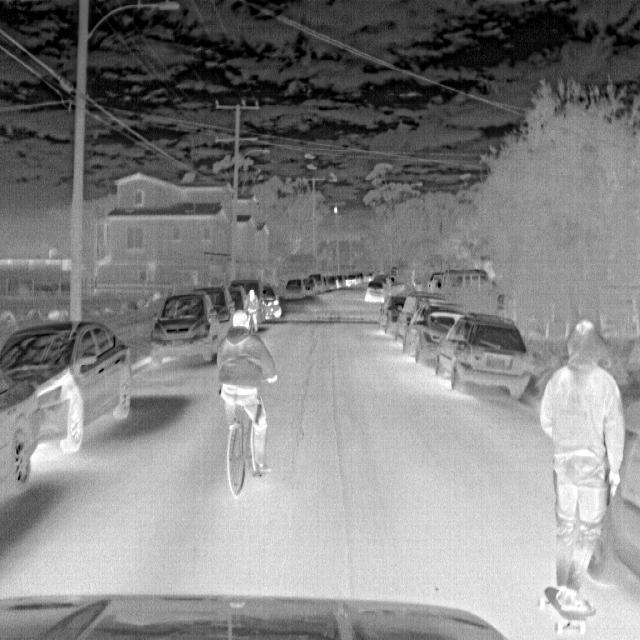
Detected objects:
label: person
label: person
label: person